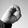
ASL letter: O